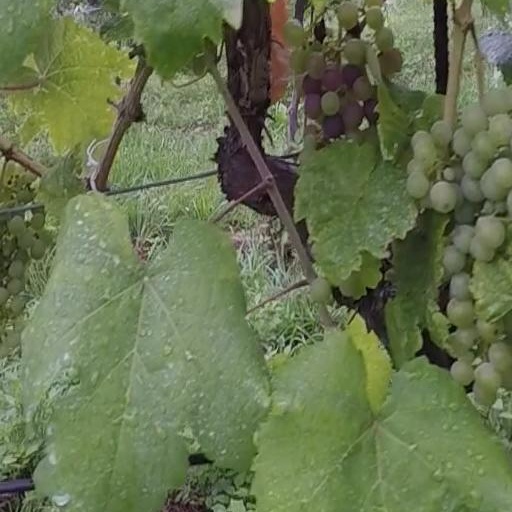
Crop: grape